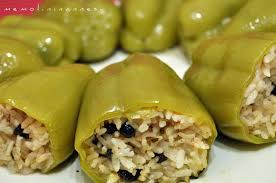
Yemek: biber_dolmasi